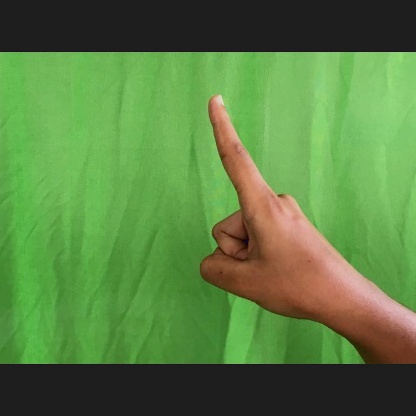
Mudra: Suchi